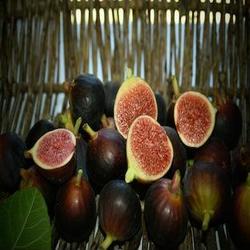
Label: Fig